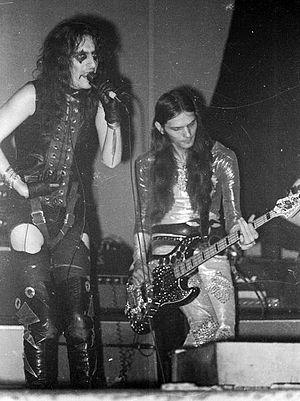
Alice Cooper [ˈælɪs ˈkuːpɚ], nom de scène de Vincent Damon Furnier, né le 4 février 1948 à Détroit, est un chanteur et auteur-compositeur-interprète de hard rock américain, dont la carrière s'étend sur plus de cinq décennies. Son attitude et son apparence, ainsi que ses mises en scène incluant entre autres guillotines, chaises électriques, faux sang, serpents, poupées et sabres, lui valent d'être reconnu comme le principal père du shock rock. Il s'est inspiré des films d'horreur, du vaudeville, et du garage rock, pour créer ce nouveau genre de rock, macabre et théâtral, dont le but est de choquer.
Dennis Dunaway a été le bassiste du groupe Alice Cooper, anciennement The Spiders et The Earwigs, de la formation du groupe à 1974. Il a coécrit des titres tels que I'm Eighteen et School's Out.
Cet article présente la liste des membres des différents line-ups d'Alice Cooper, studio et live.